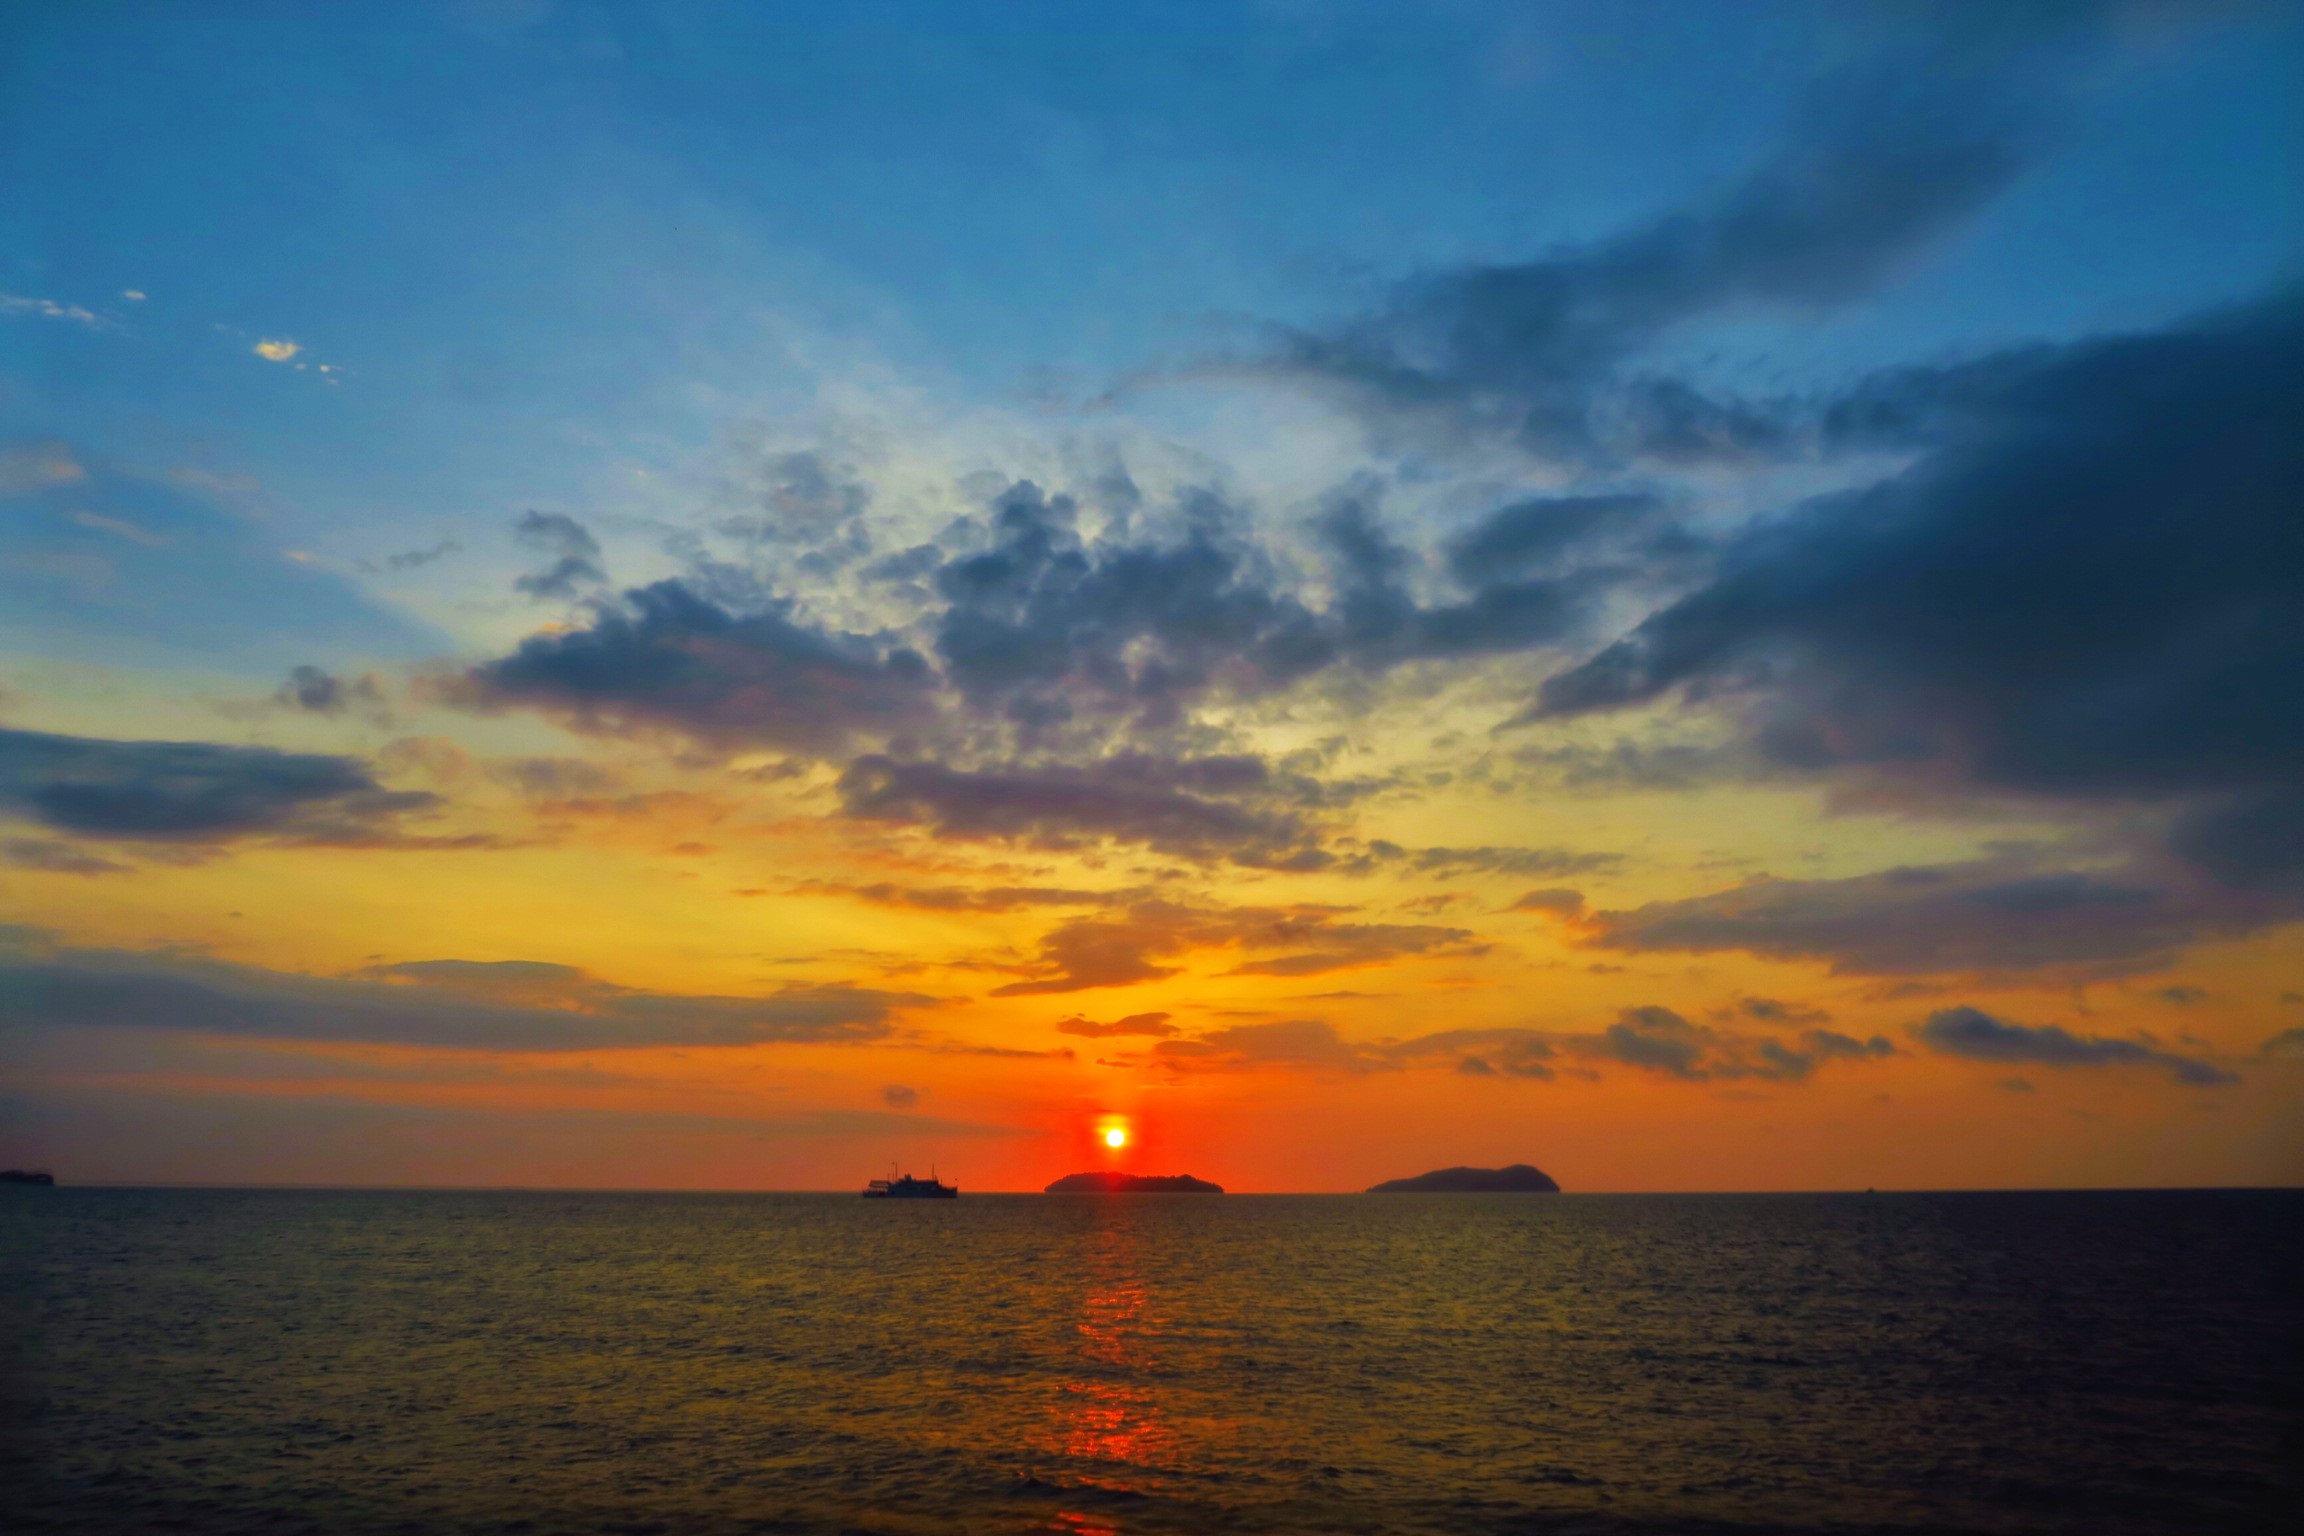
beach, landscape, sea, coast, nature, ocean, horizon, cloud, sky, sunrise, sunset, dawn, travel, dusk, evening, glow, in the evening, malaysia, afterglow, kota kinabalu, red sky at morning